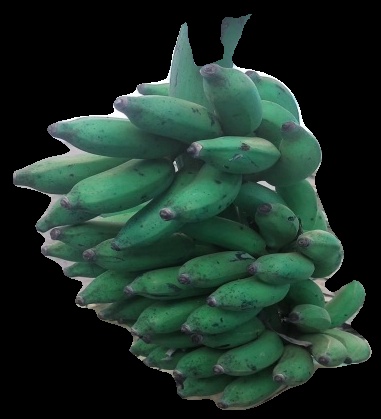
Variety: elakki-bale
Grade: grade3